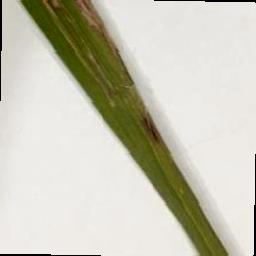
Label: Rice___Brown_Spot